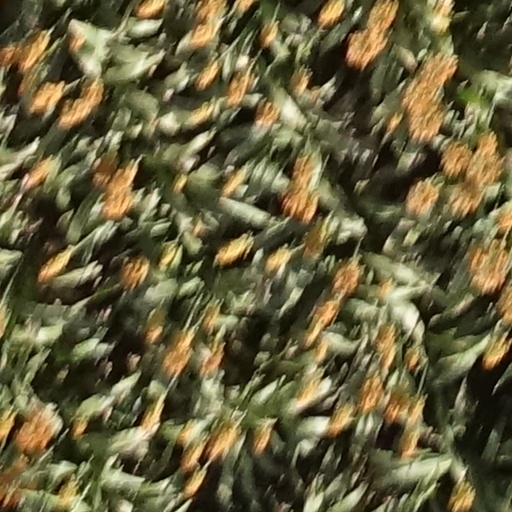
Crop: sorghum